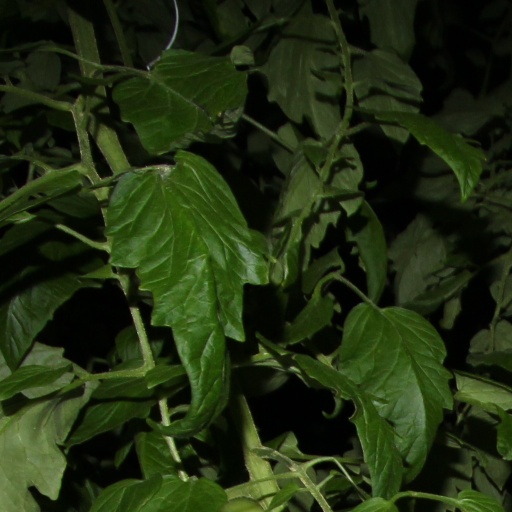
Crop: tomato